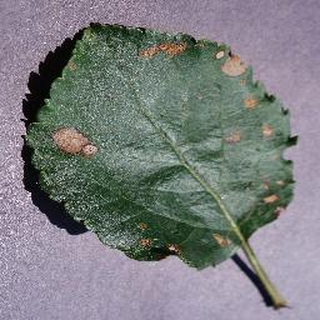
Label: apple_black_rot